Reactor-grade plutonium

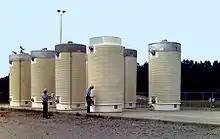
Following interim storage in a spent fuel pool, the bundles of used fuel assemblies of a typical nuclear power station are often stored on site in the likes of the eight dry cask storage vessels pictured above. At Yankee Rowe Nuclear Power Station, which generated 44 billion kilowatt hours of electricity over its lifetime in the US, its complete spent fuel inventory is contained within sixteen casks. They are now awaiting a shipment decision towards a geological repository or to a domestic/foreign reprocessing facility.

As the "undesirable" contaminant from a weapons manufacturing viewpoint, , decays faster than the , with half-lives of 6500 and 24,000 years respectively, the quality of the plutonium grade increases with time (although its total quantity decreases during that time as well). Thus, physicists and engineers have pointed out, as hundreds/thousands of years pass, the alternative to fast reactor "burning" or recycling of the plutonium from the world fleet of reactors until it is all burnt up, the alternative to burning most frequently proposed, that of deep geological repository, such as Onkalo spent nuclear fuel repository, have the potential to become "plutonium mines", from which weapons-grade material for nuclear weapons could be acquired by simple PUREX extraction, in the centuries-to-millennia to come.